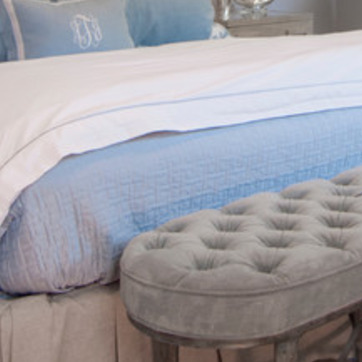
Material: fabric